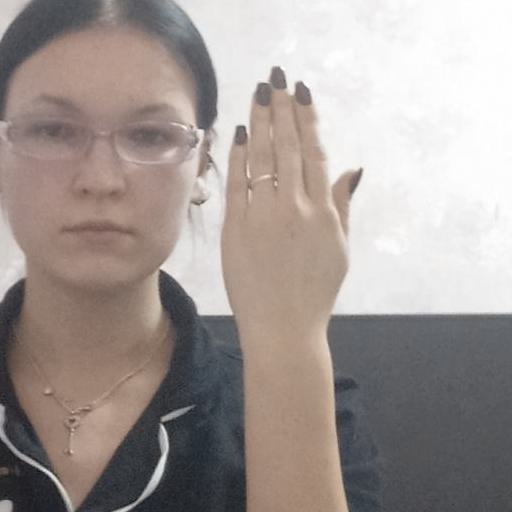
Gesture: stop_inverted